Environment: lab
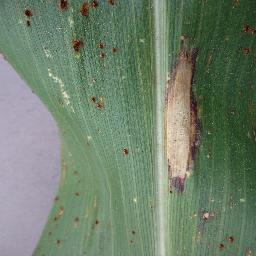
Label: northern_corn_leaf_blight